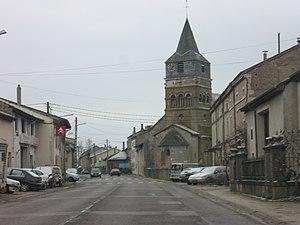
Autreville est une commune française située dans le département des Vosges, en région Grand Est.